Grade I listed churches in Merseyside

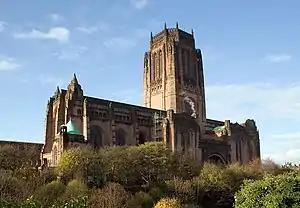
Liverpool's Anglican Cathedral

Merseyside is a metropolitan county in North West England. It was created by the Local Government Act 1972, and consists of the metropolitan boroughs of Knowsley, St Helens, Sefton, Wirral, and the city of Liverpool. Buildings are listed on the recommendation of English Heritage to the Secretary of State for Culture, Media and Sport, who makes the decision whether or not to list the structure. Grade I listed buildings are defined as being of "exceptional interest, sometimes considered to be internationally important"; only 2.5 per cent of listed buildings are included in this grade. This is a complete list of Grade I listed churches in the metropolitan county of Merseyside as recorded in the National Heritage List for England.